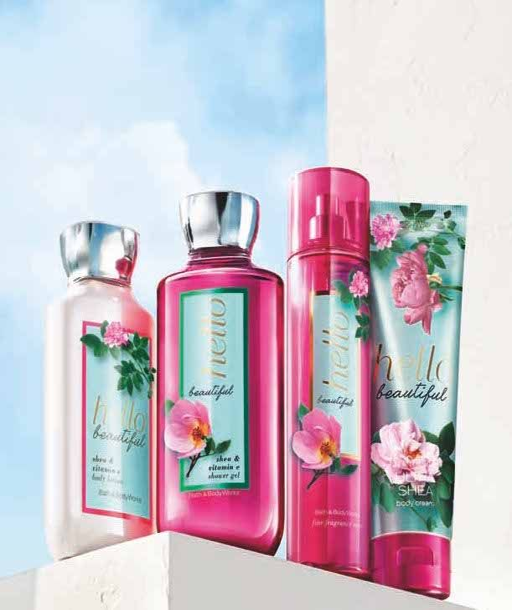
happy 1st day of spring !